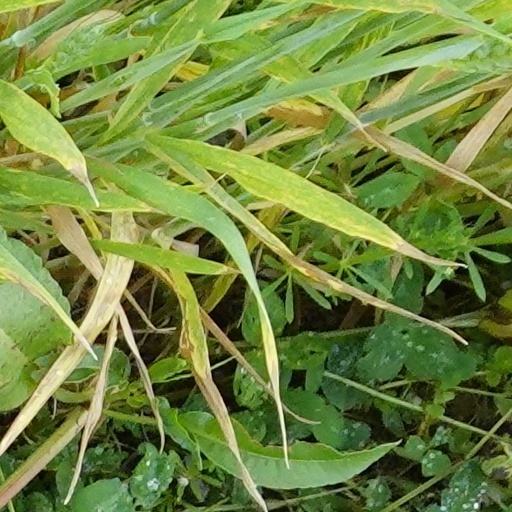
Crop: wheat